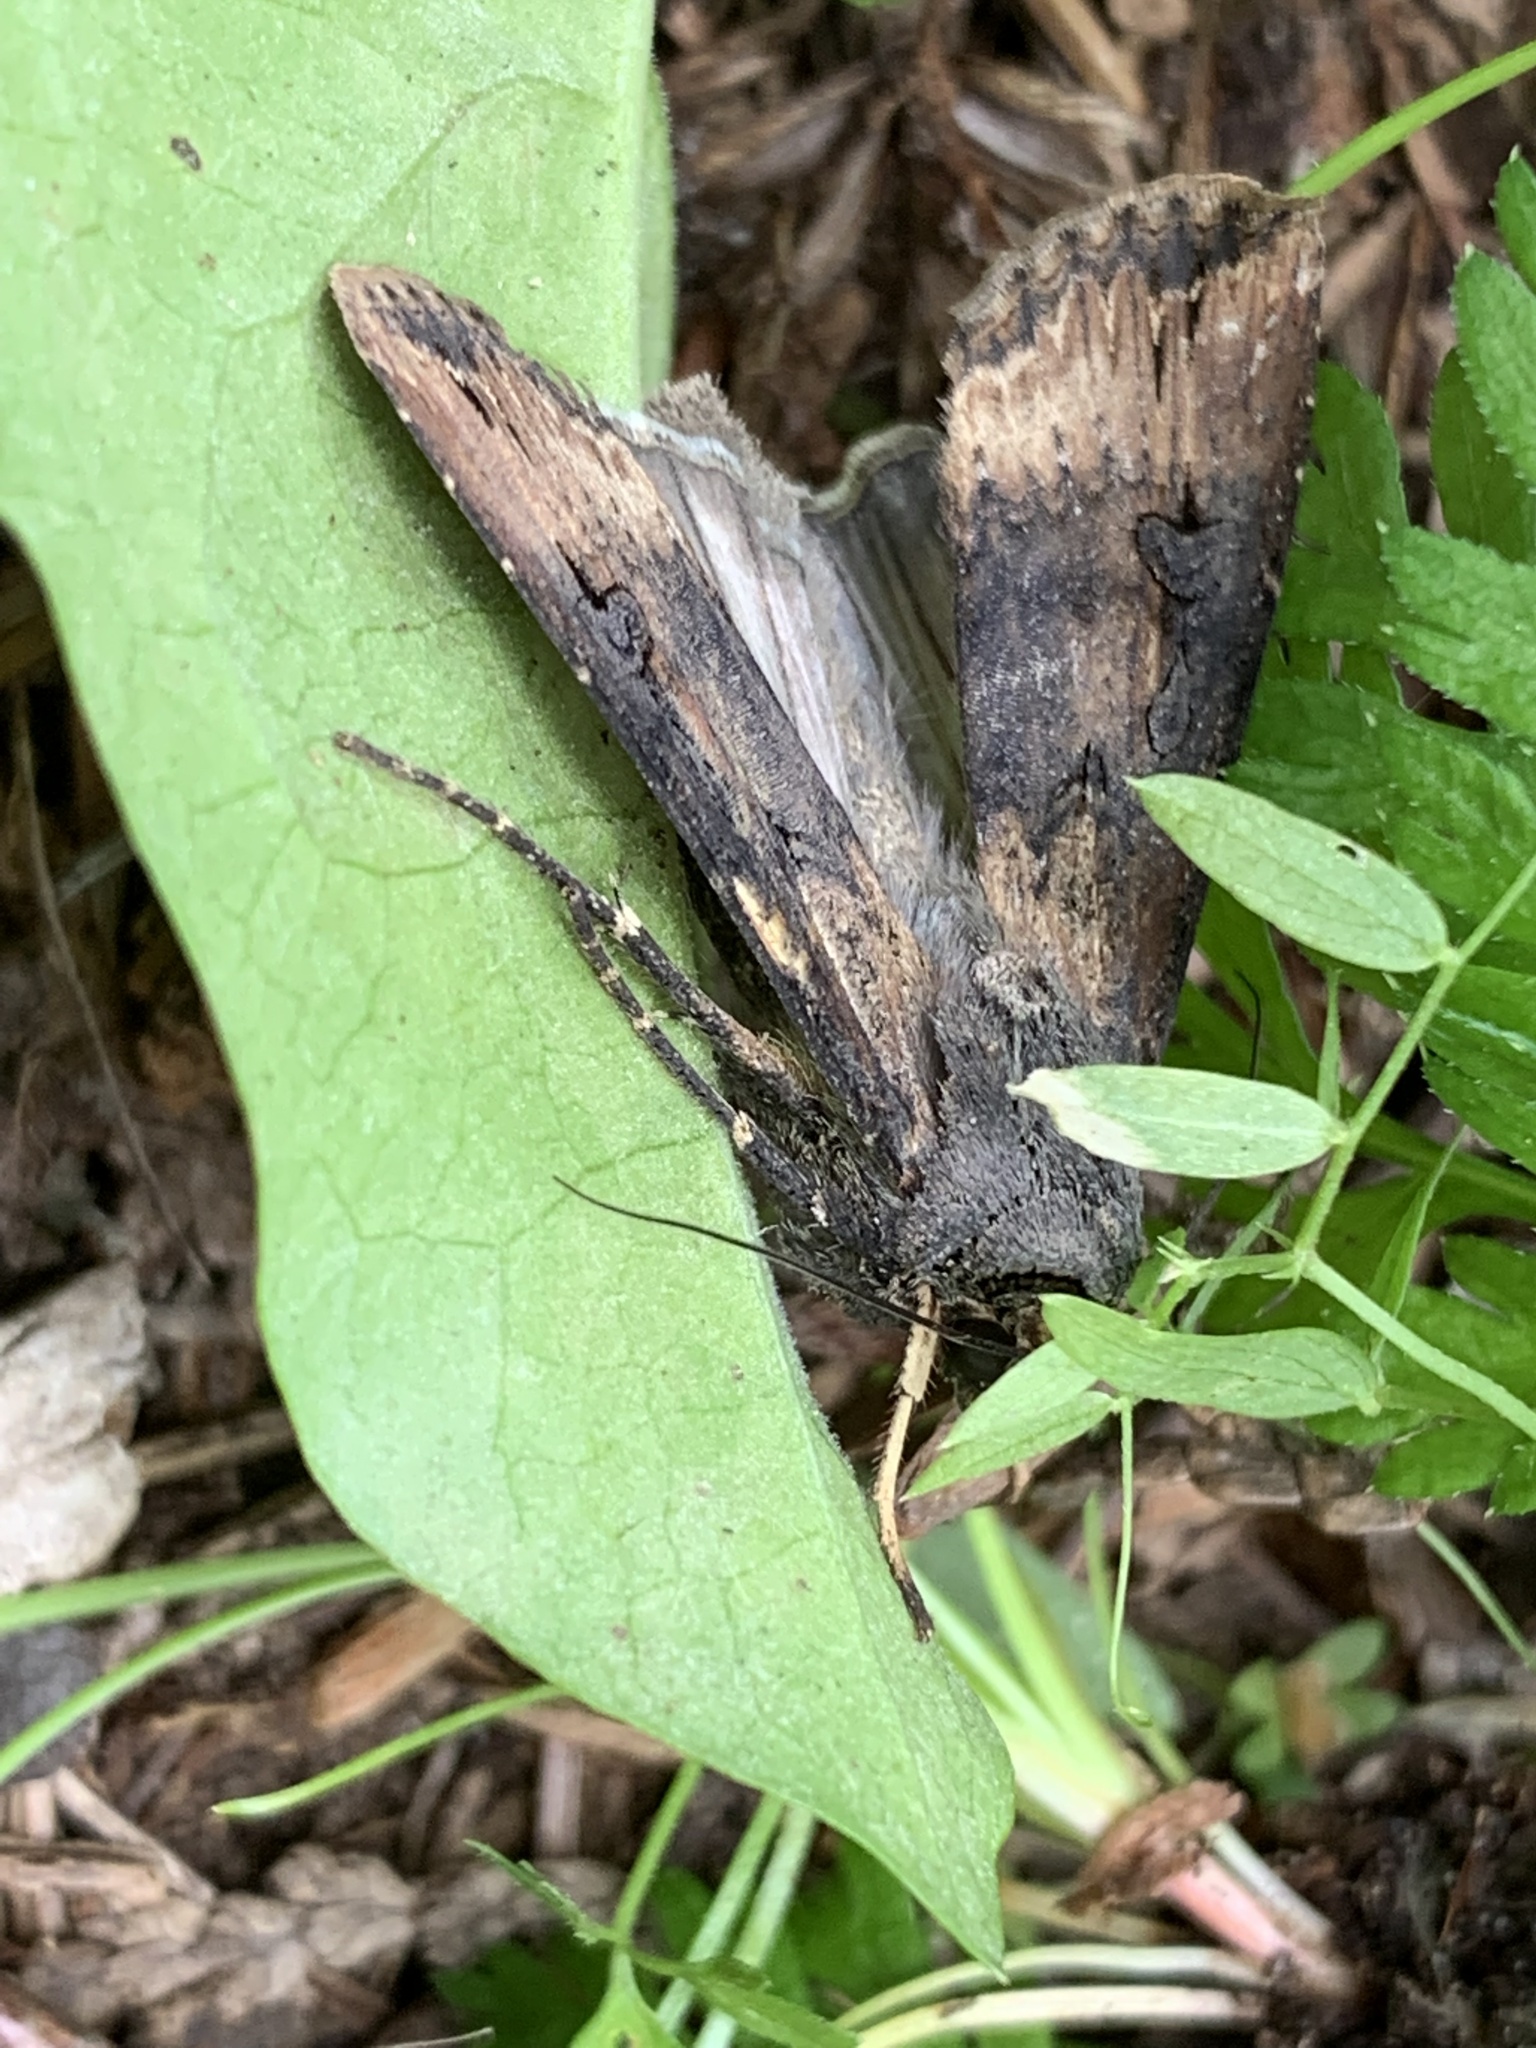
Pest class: cutworms